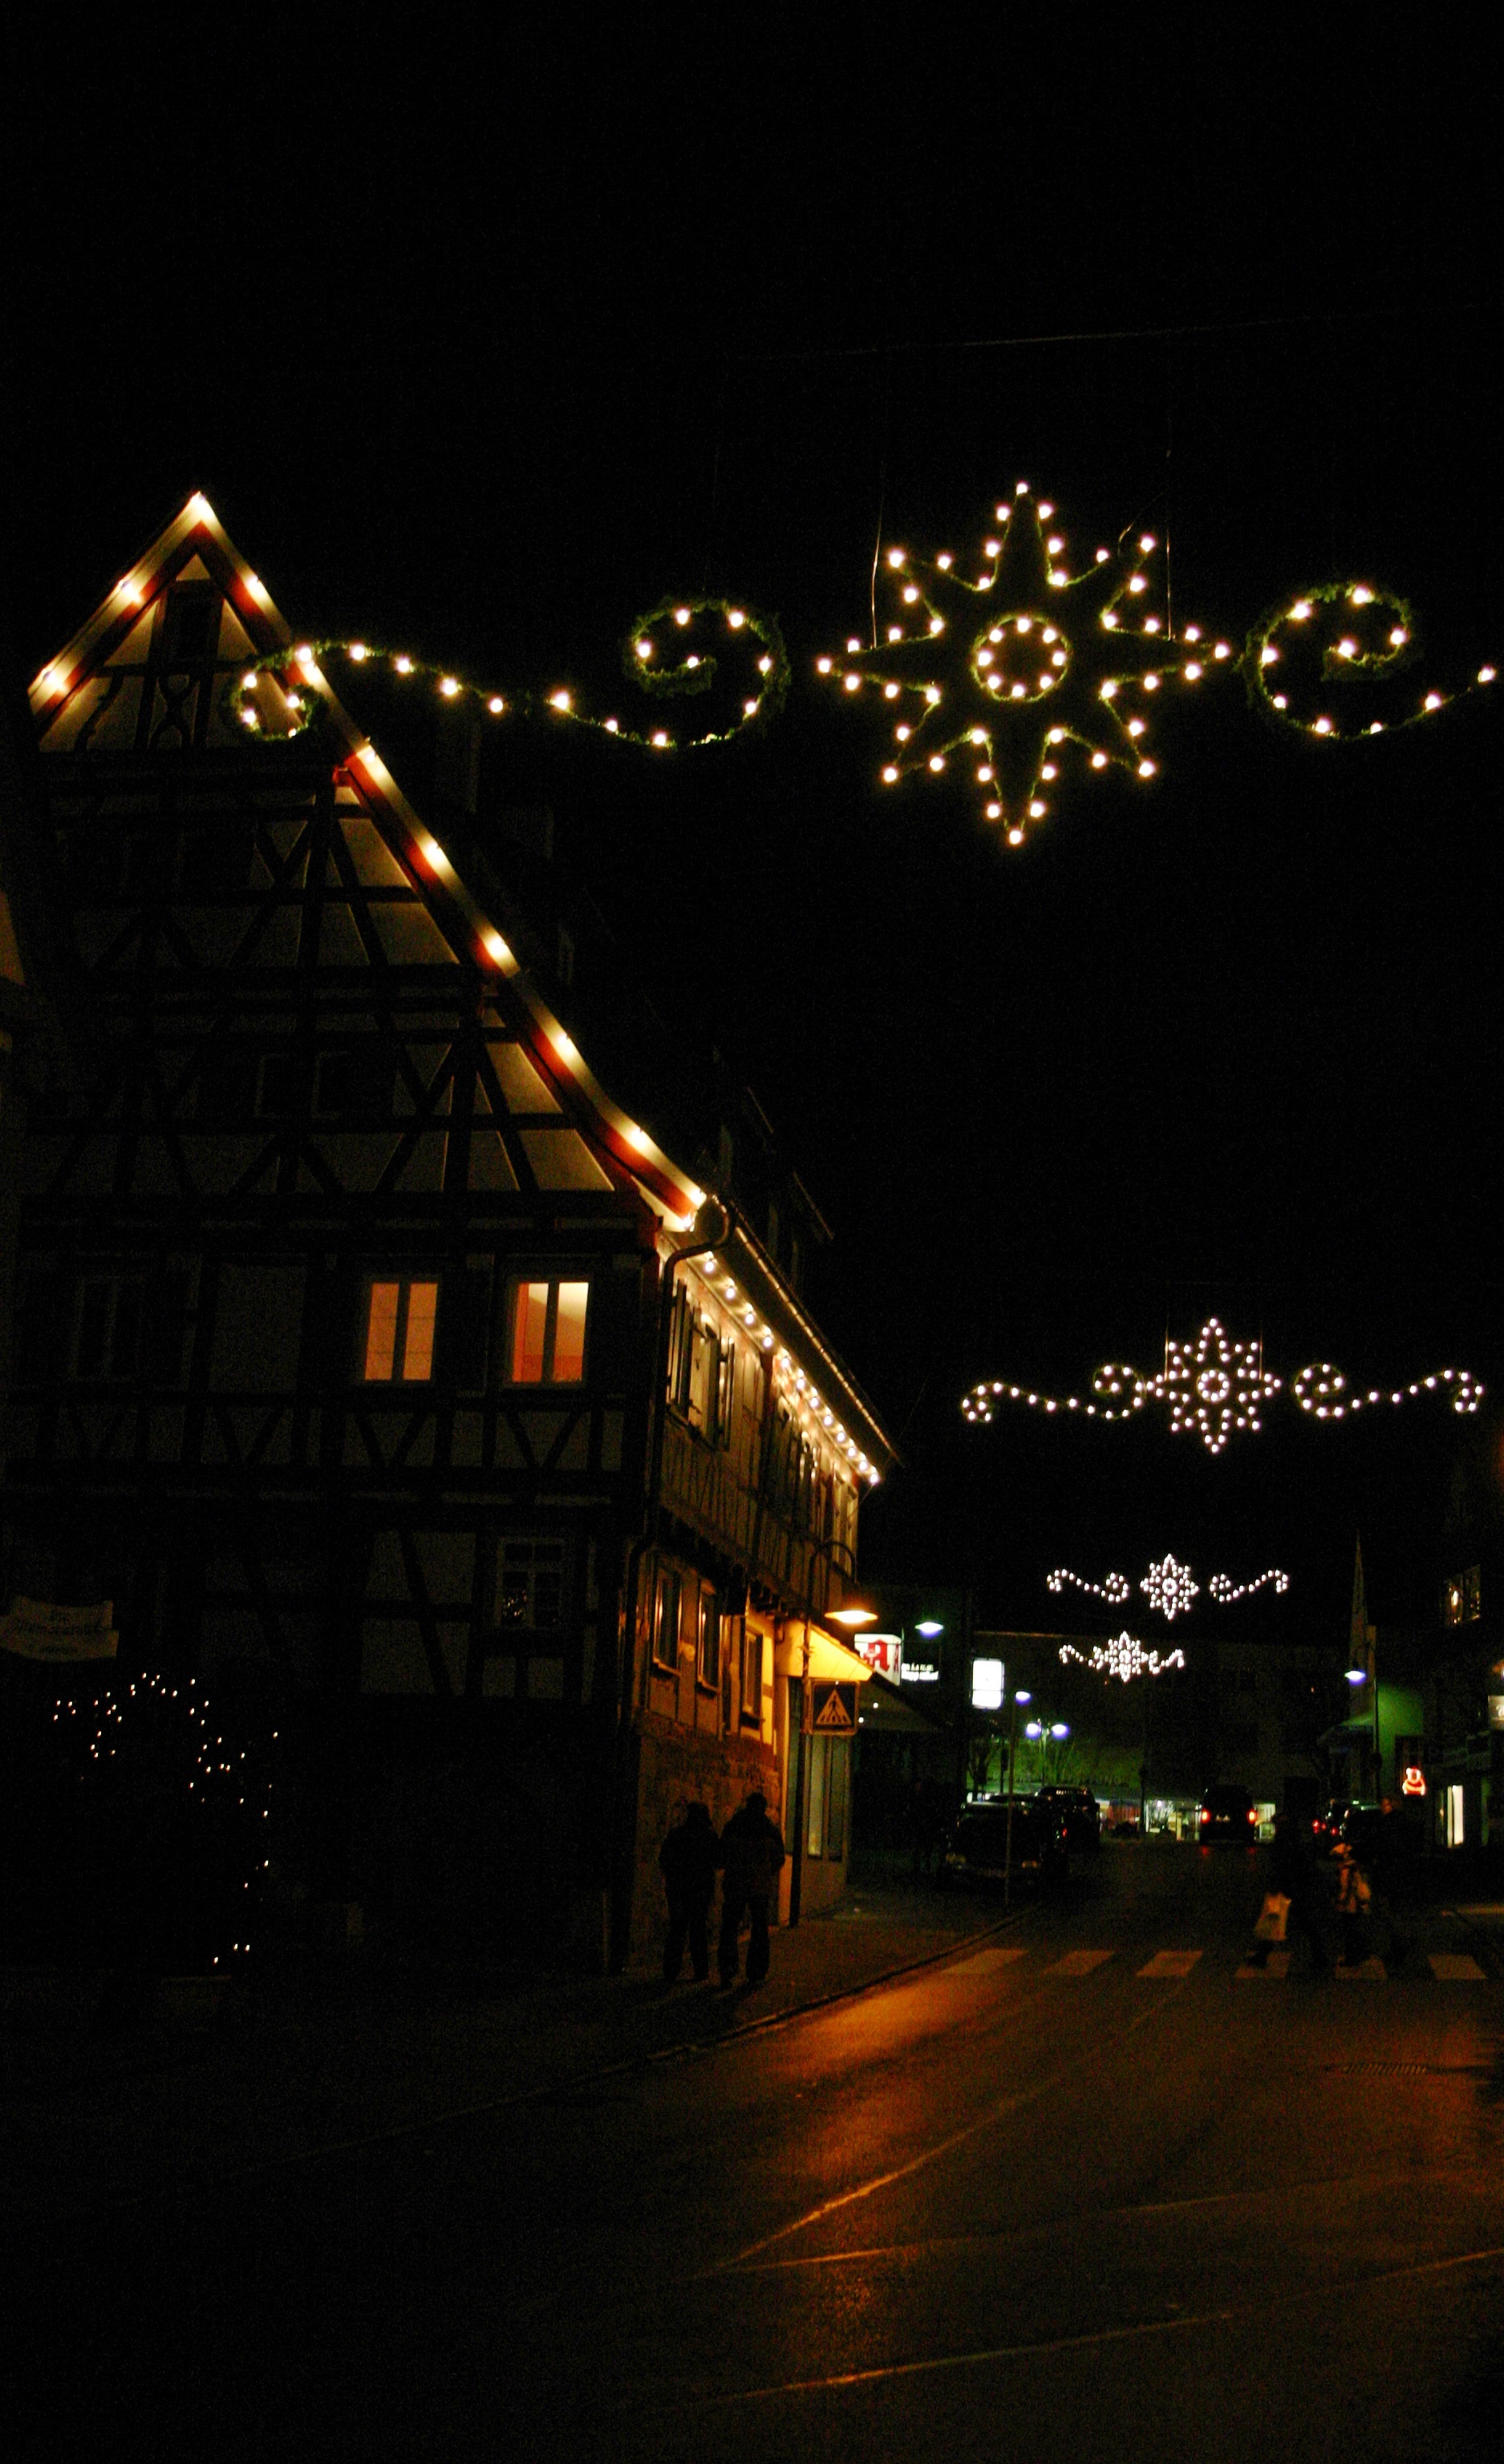
winter, light, road, night, star, atmosphere, dark, dusk, evening, decoration, darkness, christmas, lighting, advent, christmas decoration, christmas time, december, small town, christmas lights, town centre, stadtmitte, enlightened, passers by, christmas spirit, centre of the village